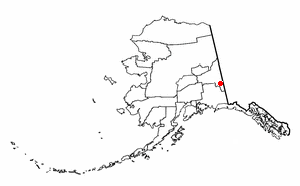
Northway est une localité d'Alaska aux États-Unis, appartenant à la Région de recensement de Southeast Fairbanks. Sa population était de 71 habitants en 2010.